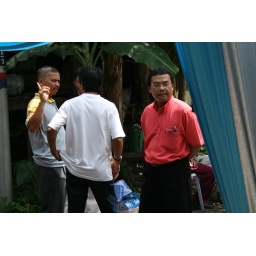
A man in red shirt is a candidate for next Johor MB..